Bayreuth

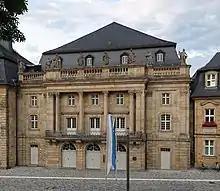
The Margravial Opera House

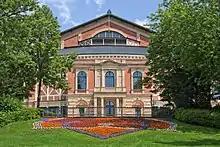
The Richard Wagner Festival Hall on the Green Hill in Bayreuth

The Margravial Opera House was opened in 1748 and is one of the finest Baroque theatres in Europe. The UNESCO World Heritage Site is both a museum and the oldest working "tableau" in Bayreuth.